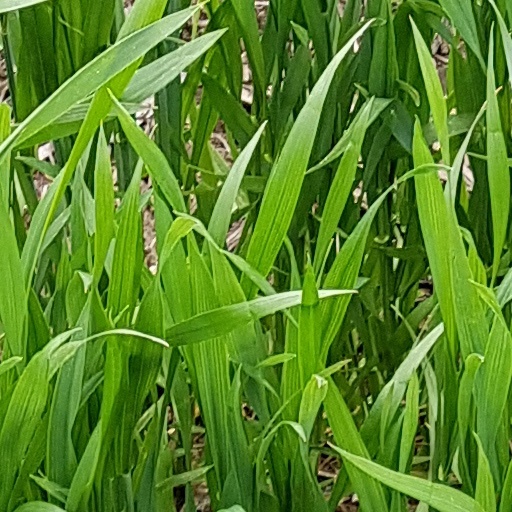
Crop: wheat